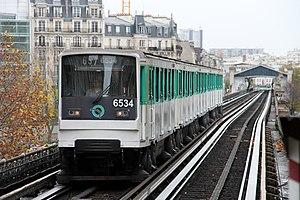
Passy est une station de la ligne 6 du métro de Paris, située dans le 16ᵉ arrondissement de Paris.
Le métro de Paris est l'un des systèmes de transport en commun desservant la ville de Paris et son agglomération. Exploité par la Régie autonome des transports parisiens, il comporte seize lignes, essentiellement souterraines, totalisant près de 220 kilomètres. Devenu l'un des symboles de Paris, il se caractérise par la densité de son réseau au cœur de la ville et par son style architectural homogène influencé par l'Art nouveau.